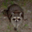
Label: raccoon